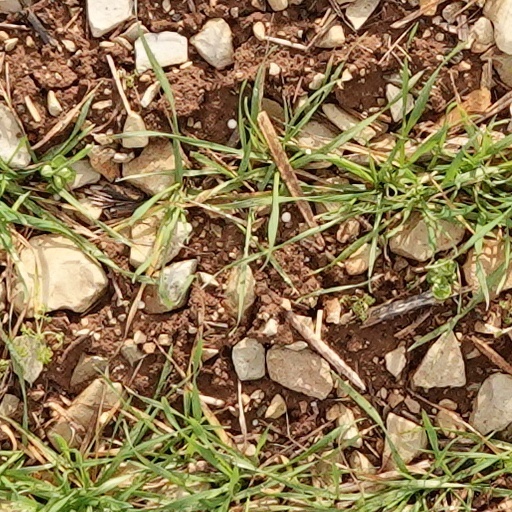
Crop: wheat